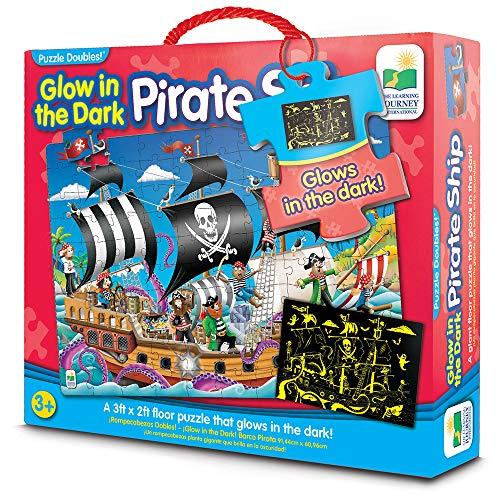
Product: The Learning Journey Puzzle Doubles Glow in the Dark – Pirate Ship – 100 Piece Glow in the Dark Preschool Puzzle (3 x 2 feet) – Educational Gifts for Boys & Girls Ages 3 and Up
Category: Toys & Games | Baby & Toddler Toys
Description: Key features - This uniquely illustrated 100-piece glow in the dark puzzle is perfect for preschool pretend play and is a great gift for both boys and girls ages 3 and up.
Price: $14.99
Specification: ProductDimensions:36x0.1x24inches|ItemWeight:2.2pounds|ShippingWeight:2.2pounds(Viewshippingratesandpolicies)|ASIN:B07JH3Z2MW|Itemmodelnumber:113851|Manufacturerrecommendedage:3yearsandup